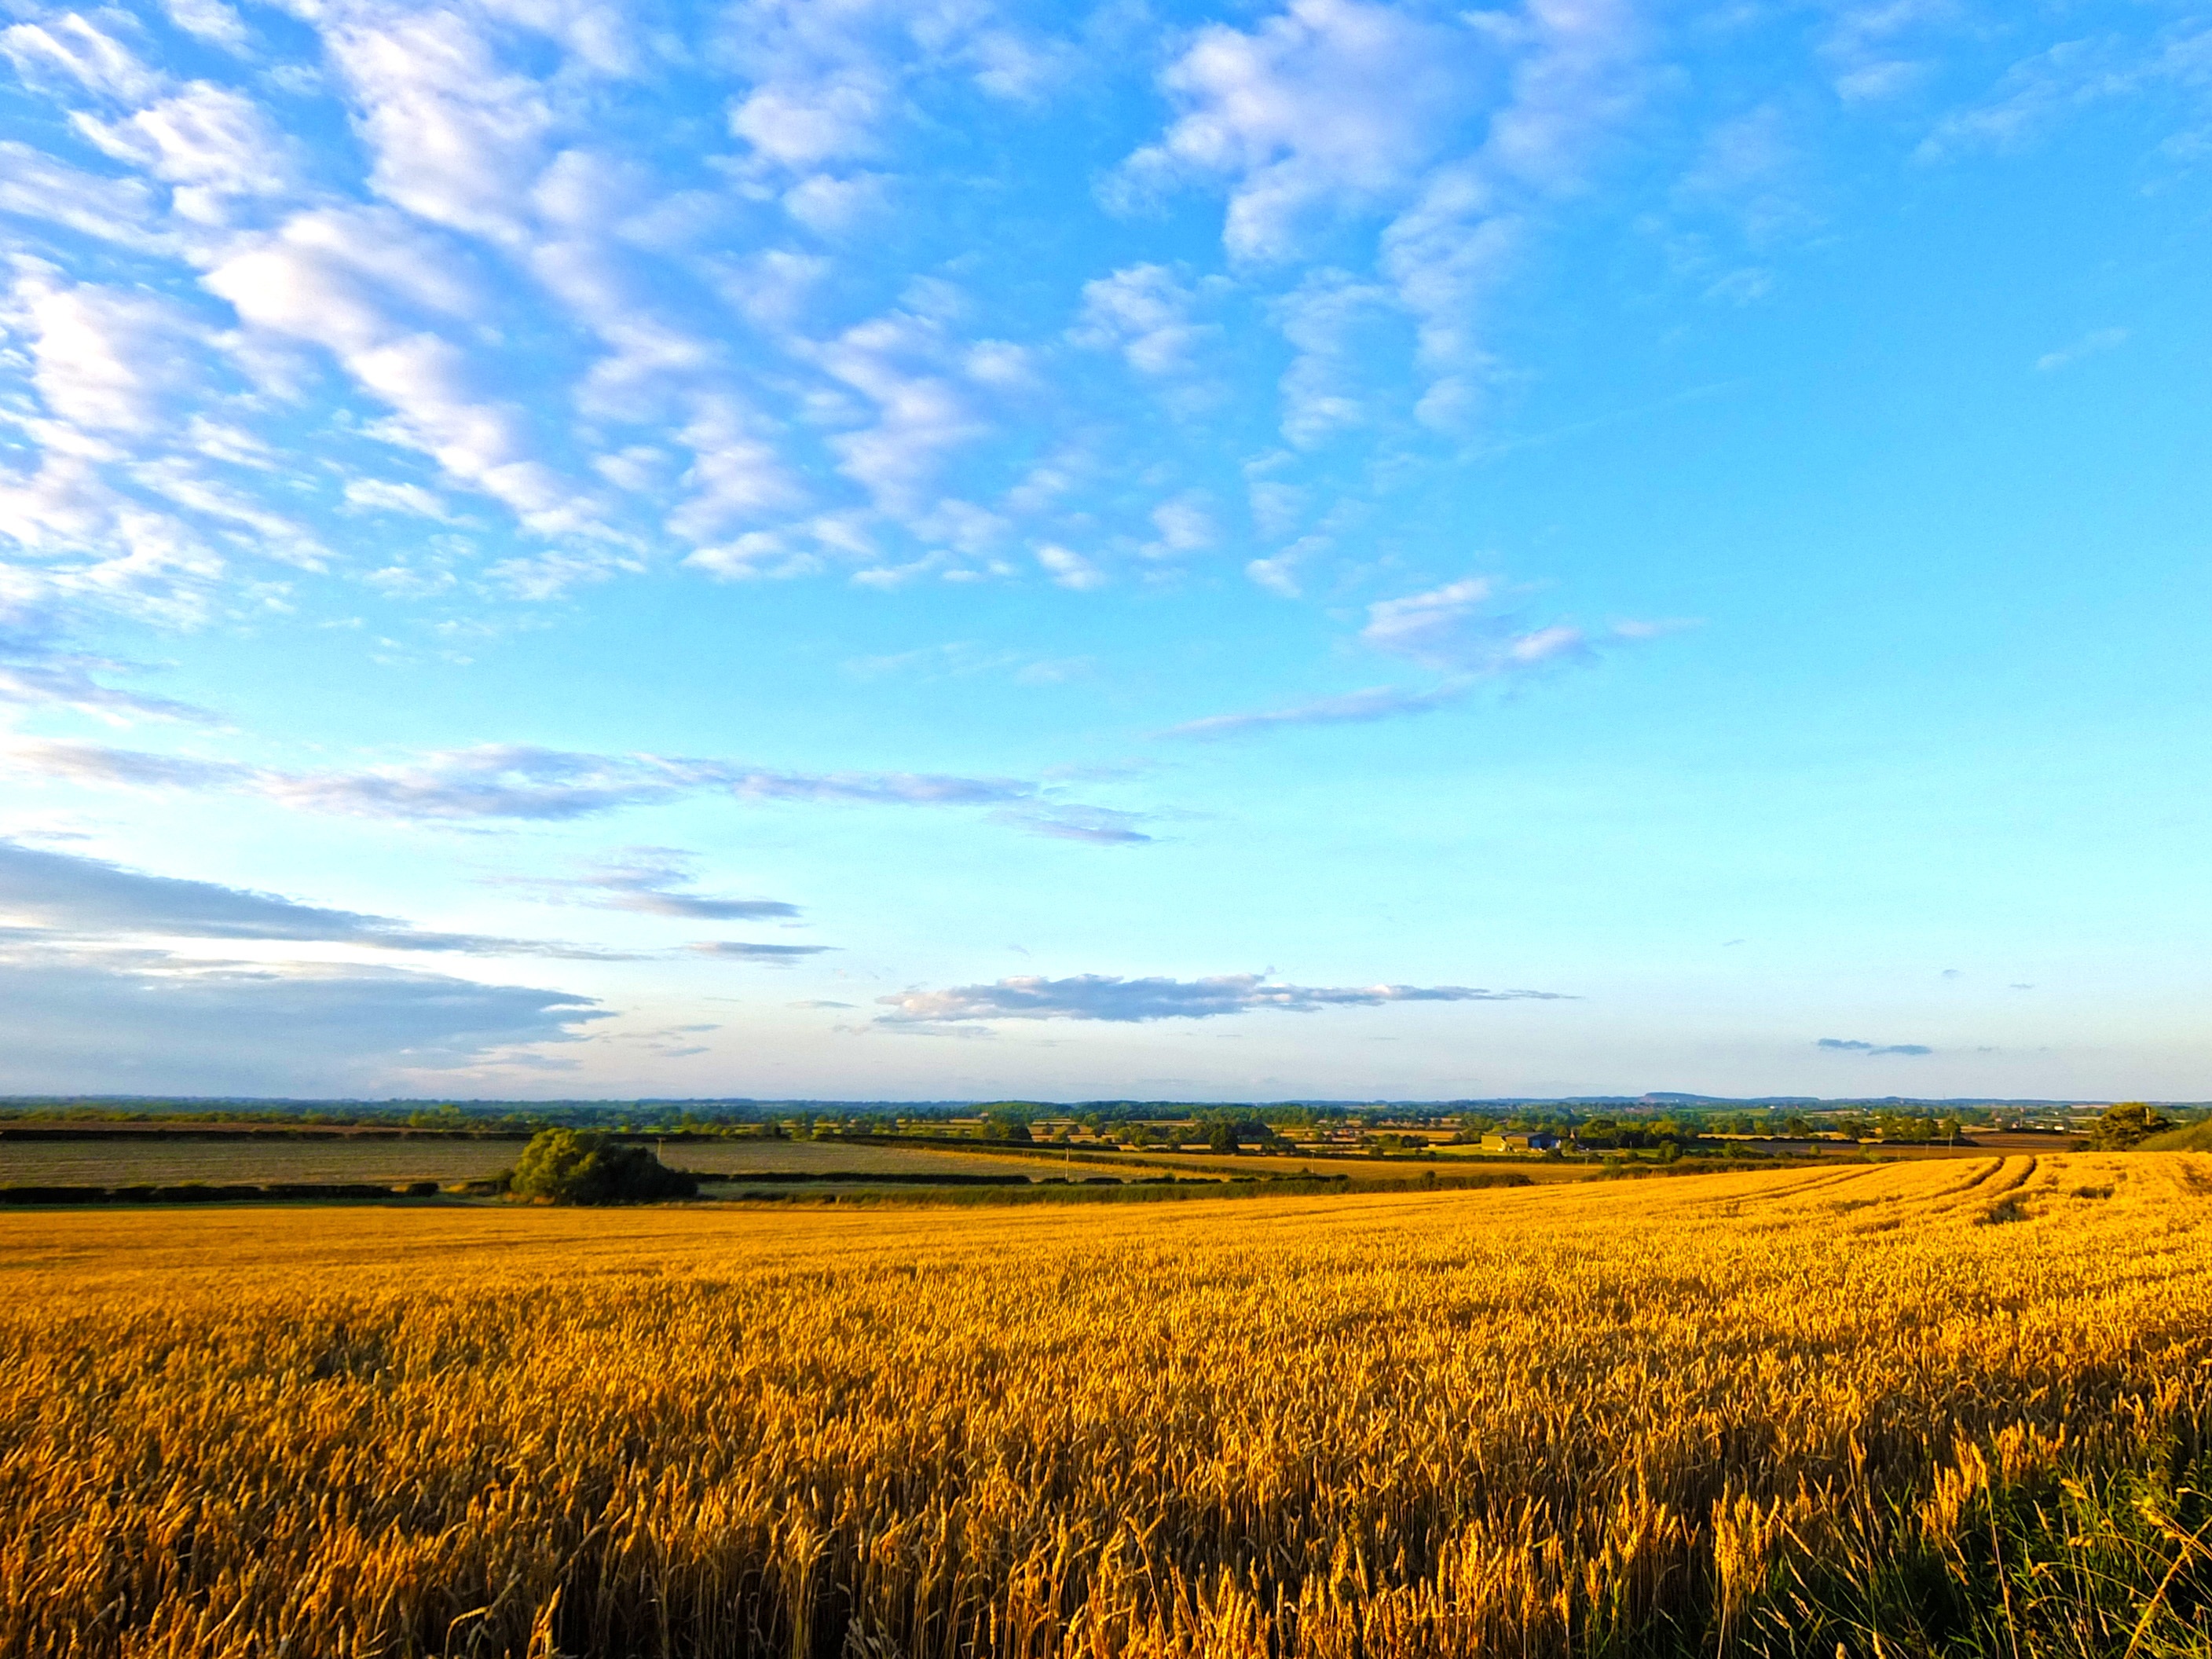
landscape, grass, horizon, cloud, plant, sky, field, meadow, wheat, prairie, warm, sunlight, morning, dawn, summer, dusk, evening, food, golden, harvest, crop, corn, blue, agriculture, savanna, plain, rapeseed, sunny, grassland, hot, plateau, habitat, ecosystem, brassica, steppe, rural area, flowering plant, natural environment, grass family, computer wallpaper, land plant